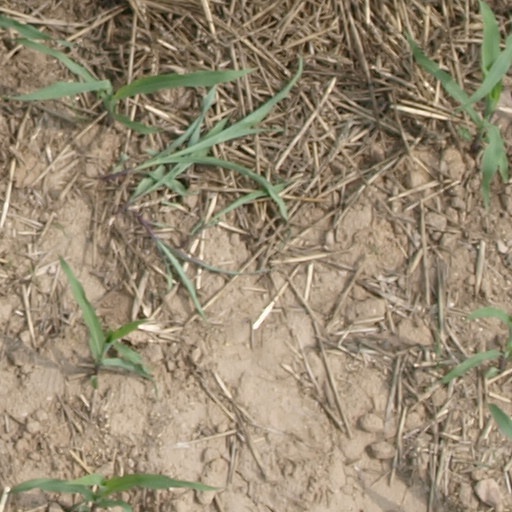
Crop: maize; corn